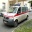
Label: ambulance